Bob Martinez

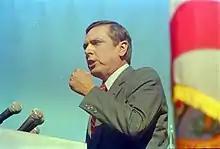
Martinez gives his inauguration speech on January 6, 1987.

As governor, Martinez initiated America's largest environmental land acquisition program, Preservation 2000. He proposed the Surface Water Improvement Management Act that protects Florida's surface waters, including Lake Okeechobee, Tampa Bay, Lake Jackson, the Kissimmee River, and other areas. He helped get Florida's first solid waste management law passed and implemented Florida's Growth Management Act. He was an advocate of laws and rules that protected manatees and dolphins. He aggressively sought to eliminate wasteful spending projects sponsored by members of the legislature and increased spending on the state's drug control programs. For a time, Martinez was regarded as a "rising star" in Republican politics.